Tritone substitution

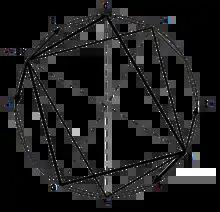
C7 is transpositionally equivalent to the F7, the leading tones resolve inversionally (E-B resolves to F-A, A-E resolves to B-D)

The tritone substitution is a common chord substitution found in both jazz and classical music. Where jazz is concerned, it was the precursor to more complex substitution patterns like Coltrane changes. Tritone substitutions are sometimes used in improvisation—often to create tension during a solo. Though examples of the tritone substitution, known in the classical world as an augmented sixth chord, can be found extensively in classical music since the Renaissance period, they were not heard outside of classical music until they were brought into jazz by musicians such as Dizzy Gillespie and Charlie Parker in the 1940s, as well as Duke Ellington, Art Tatum, Coleman Hawkins, Roy Eldridge and Benny Goodman.